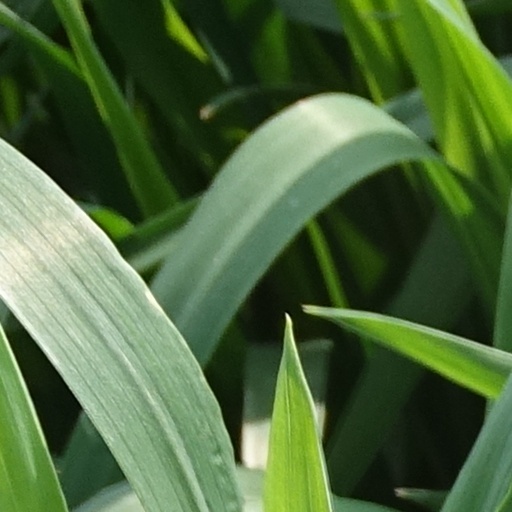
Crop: wheat